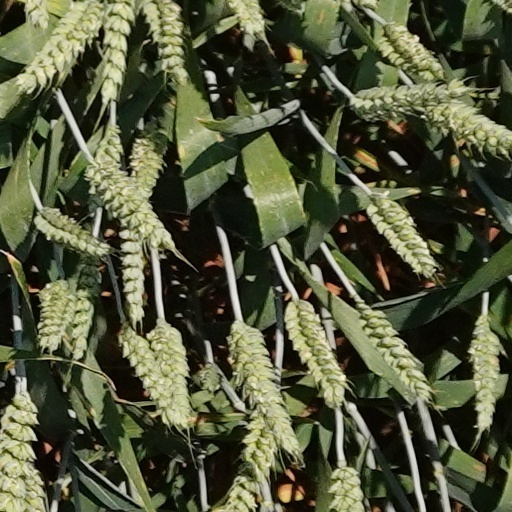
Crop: wheat